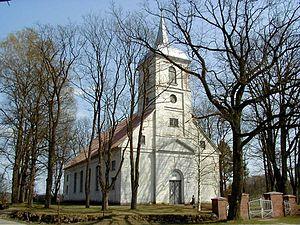
Madona est une ville dans la région de la Vidzeme en Lettonie. Jusqu'à la réforme territoriale du 2009, la commune faisait partie du Madonas rajons. Aujourd'hui, c'est le centre administratif de Madonas novads. Elle acquit le statut de la ville le 7 juin 1926. Le transport est assuré par la ligne du chemin de fer Pļaviņas—Gulbene inaugurée en 1903. Ici commençait également le tronçon Madona—Lubāna qui fut fermé en 1990.